Square Kilometre Array

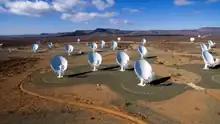
MeerKAT telescopes in the Meerkat National Park in the Karoo

MeerKAT is a South African project consisting of an array of sixty-four 13.5-metre diameter dishes as a world class science instrument, and was also built to help develop technology for the SKA.